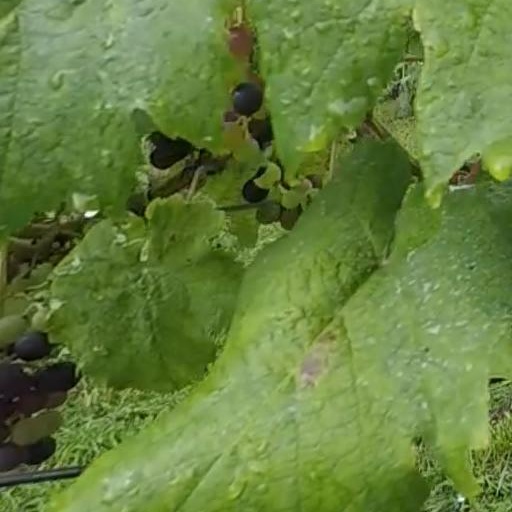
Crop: grape